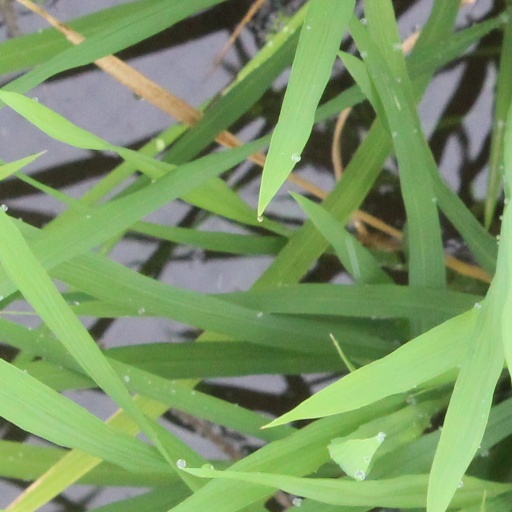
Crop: rice